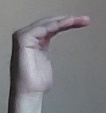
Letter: haa